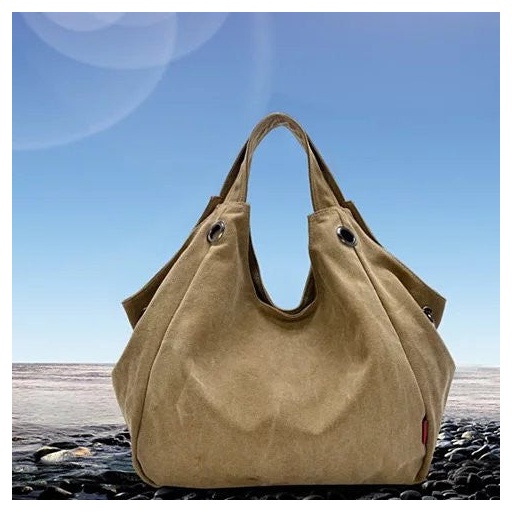
Discovery Journey Canvas Shoulder Bag with FREE Mini Umbrella
Brand: AppScenic
Category: Luggage & Bags